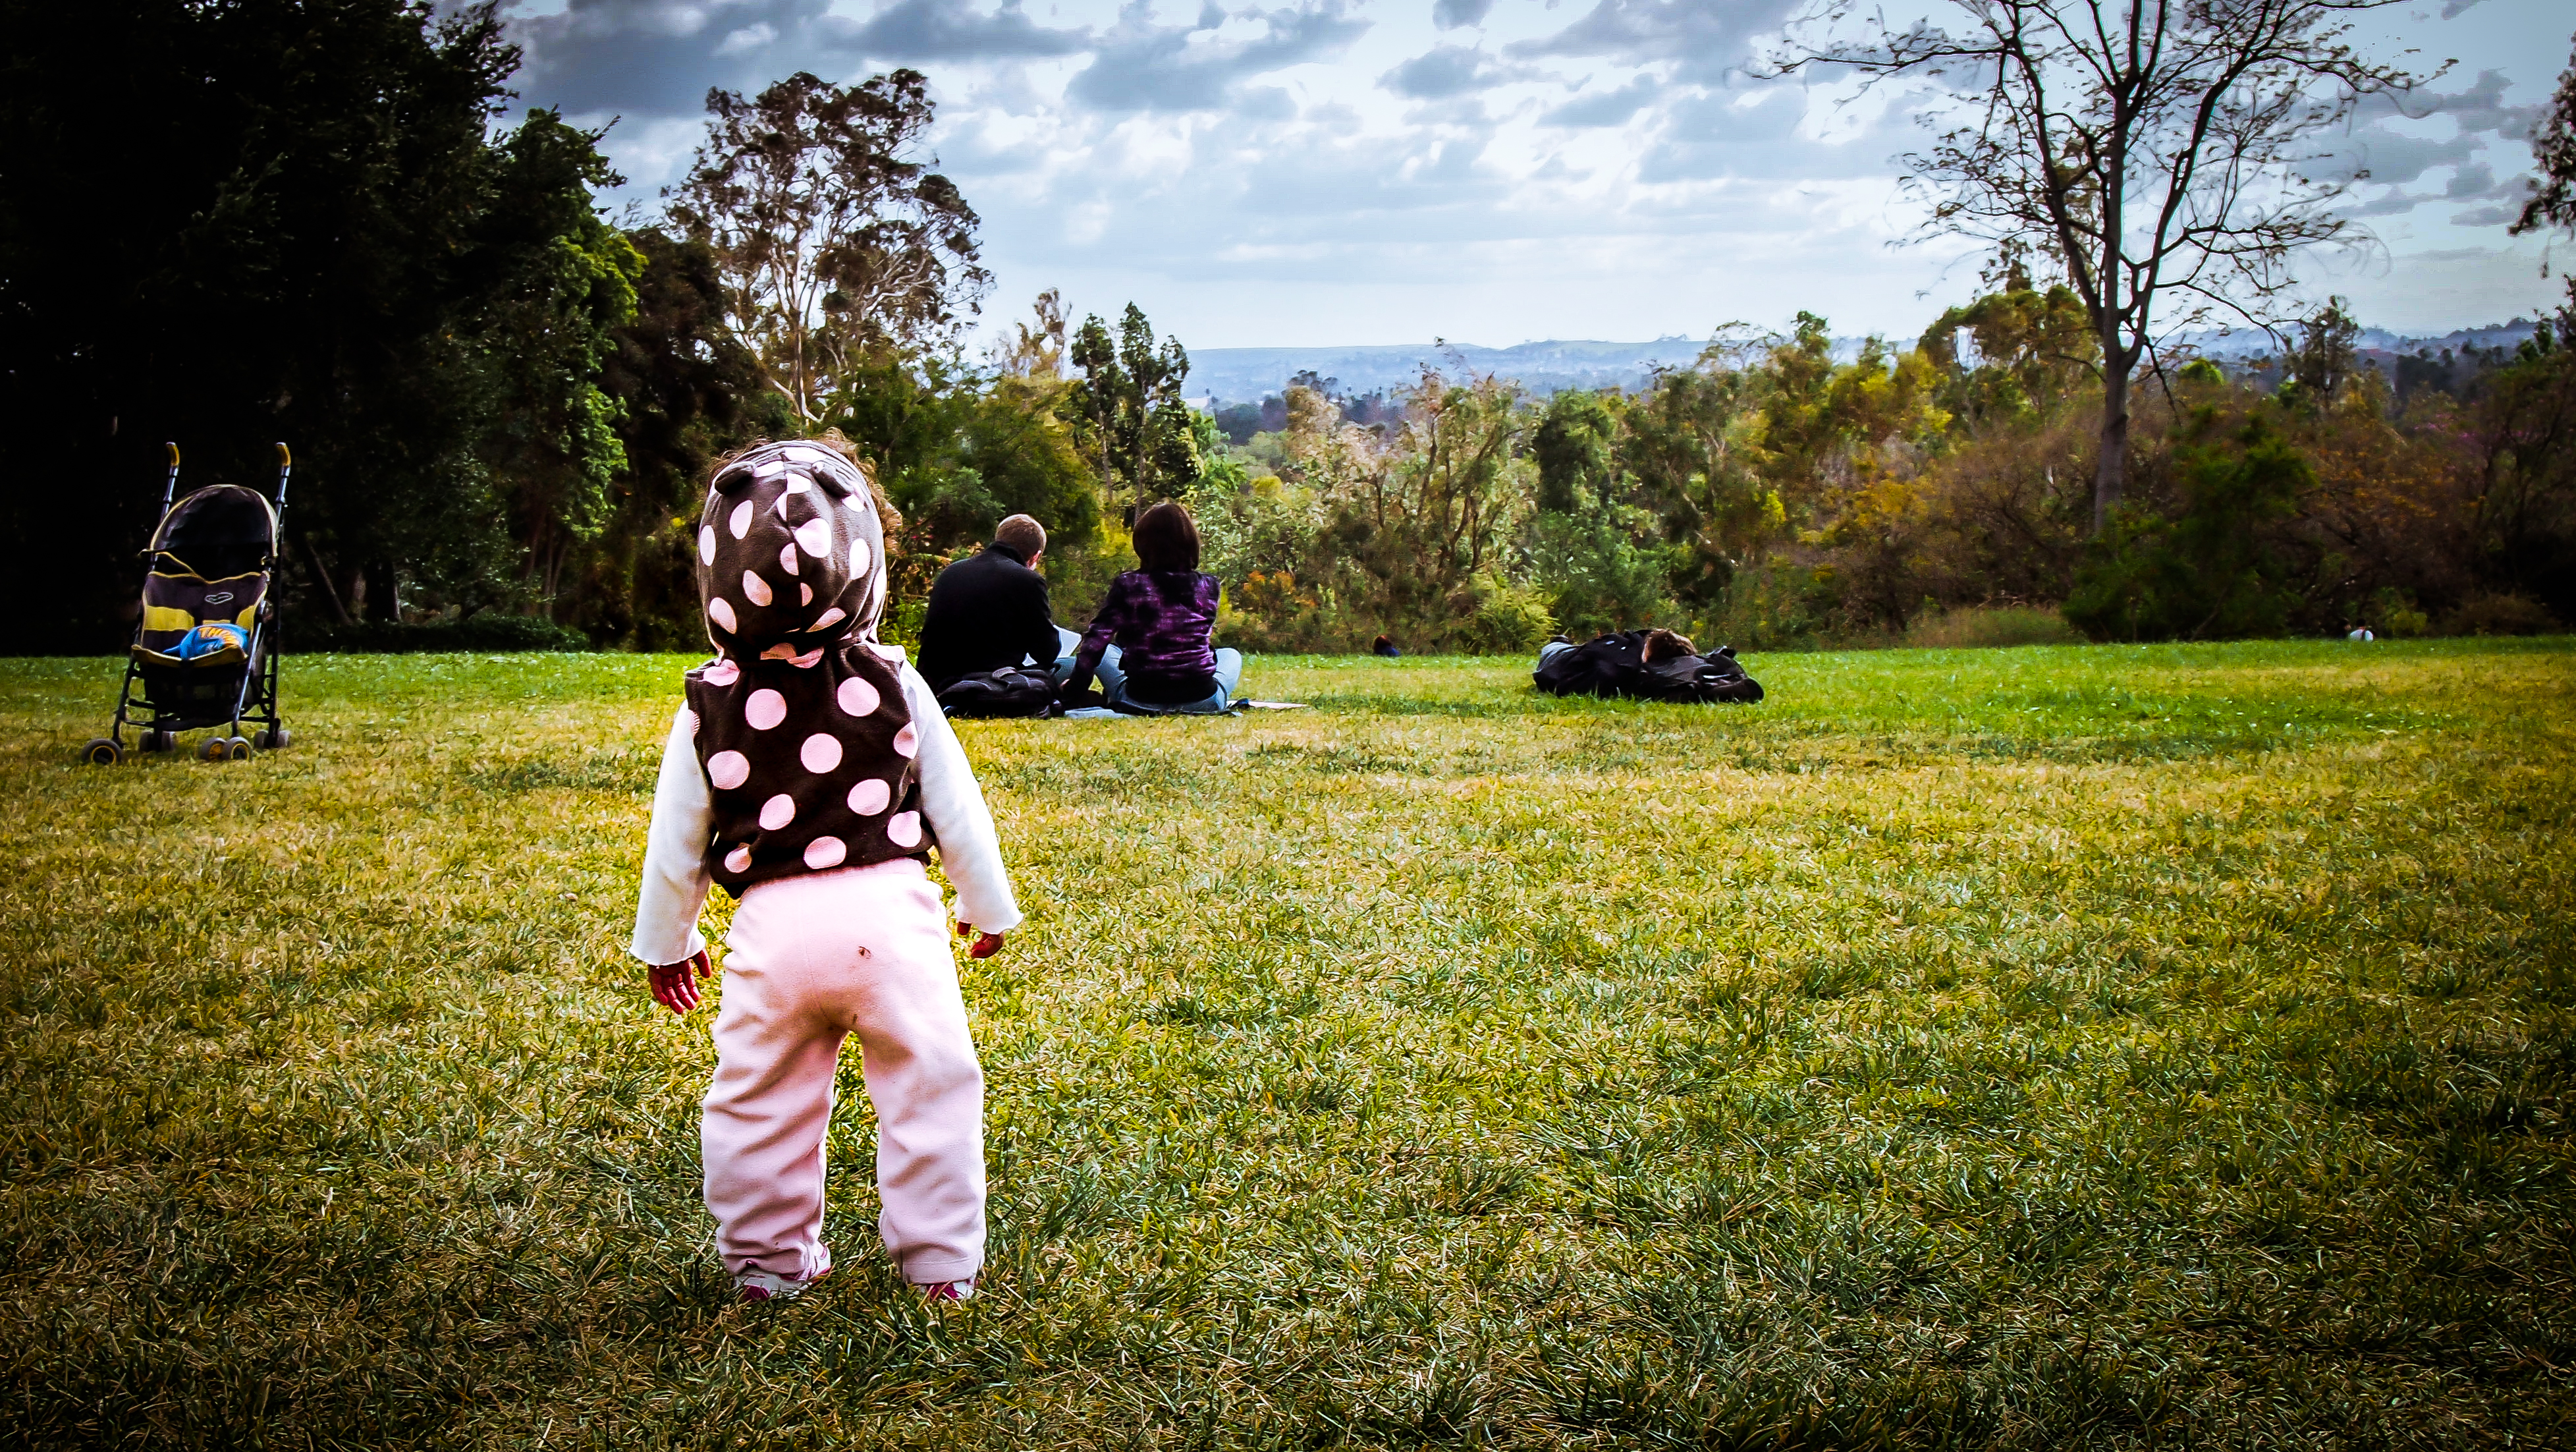
grass, girl, white, lawn, meadow, flower, kid, view, explore, young, backyard, child, black, pink, wedding, bride, baby, behind, family, kids, ceremony, creativecommons, library, toddler, multi, vista, wonder, dots, woodland, huntington, mexican, from, pasadena, racial, bi, polka